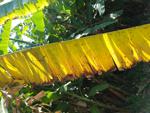
Label: xamthomonas